Shahu I

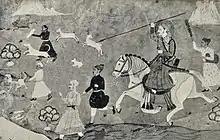

On his march from Pune to the field of Khed Kudus, Shahu faced resistance from the town of Parad, which had a small fortress from which a feeble cannonade was directed upon his forces by the Patil Sayaji Lokhande. The fortress was stormed and levelled to the ground, and the besieged were put to the sword. The Patil Sayaji's widow placed her son Ranoji in Shahu's palanquin. Shahu, who regarded this as his first victory, named the boy Fatesinh and adopted him as his own son. Upon reaching Khed, Shahu sneaked into Dhanaji Jadhav's camp in disguise and had an interview with Dhanaji's comptroller Naroram Ranga Rao, who held favour of his master. Naroram represented the legitimacy of Shahu's claims to the Maratha throne and persuaded Dhanaji to espouse the right cause at the right time. Thereafter, Dhanaji also pledged his allegiance to Shahu. The Battle of Khed then took place on 12 October 1707 between the forces of Tarabai and Raja Shahu, who personally commanded his contingents. Tarabai's forces were led by Pratinidhi Parshuram Trymbak and Sarsenapati Khanderao Dabhade and suffered major casualties, while Dhanaji Jadhav only engaged in nominal skirmishes due to his prior oath of allegiance to Shahu. Shahu thus achieved a resounding victory causing Parshuram Trymbak Pratinidhi to flee to Satara Fort. Following the battle, Shahu visited the Khandoba Temple at Jejuri to pay homage and assumed the title "Kshatriyakulavatansa Sriyut Raja Shahu Chhatrapati".